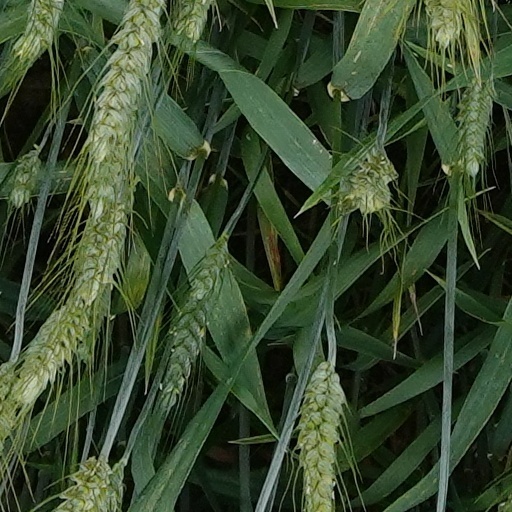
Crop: wheat